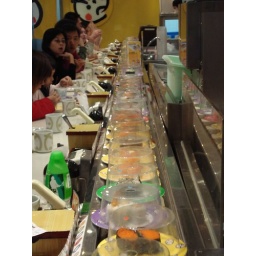
A traditional sushi bar in Kowloon. The colour of the plate indicates the price of the portion. Yummy.